Anthony Perkins

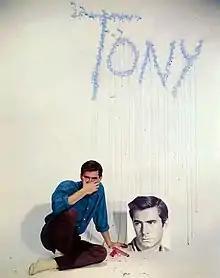
Publicity photos such as these (taken in 1959) served only to heighten Perkins's teen idol status

After signing with Paramount Pictures in 1955, Perkins was promoted by the studio as its final matinee idol. He was cast in a succession of leading roles intended to solidify his image as a romantic and masculine screen presence. By the time he had completed three films for the studio, Paramount had reportedly invested approximately $15 million in his career, prior to the release of any of the films. This significant investment contributed to growing tensions between Perkins and the studio.